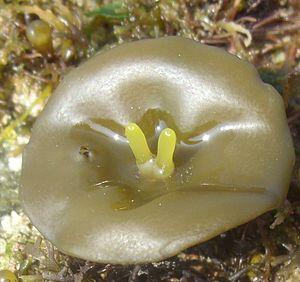
Les algues brunes, aussi nommées Phaeophyceae ou Phéophycées sont une classe d'algues de l'embranchement des Ochrophyta. Ce sont des algues qui utilisent comme pigment collecteur de lumière de la chlorophylle c combinée à un pigment brun, la fucoxanthine. Leur taille varie de l'échelle microscopique à plusieurs dizaines de mètres.